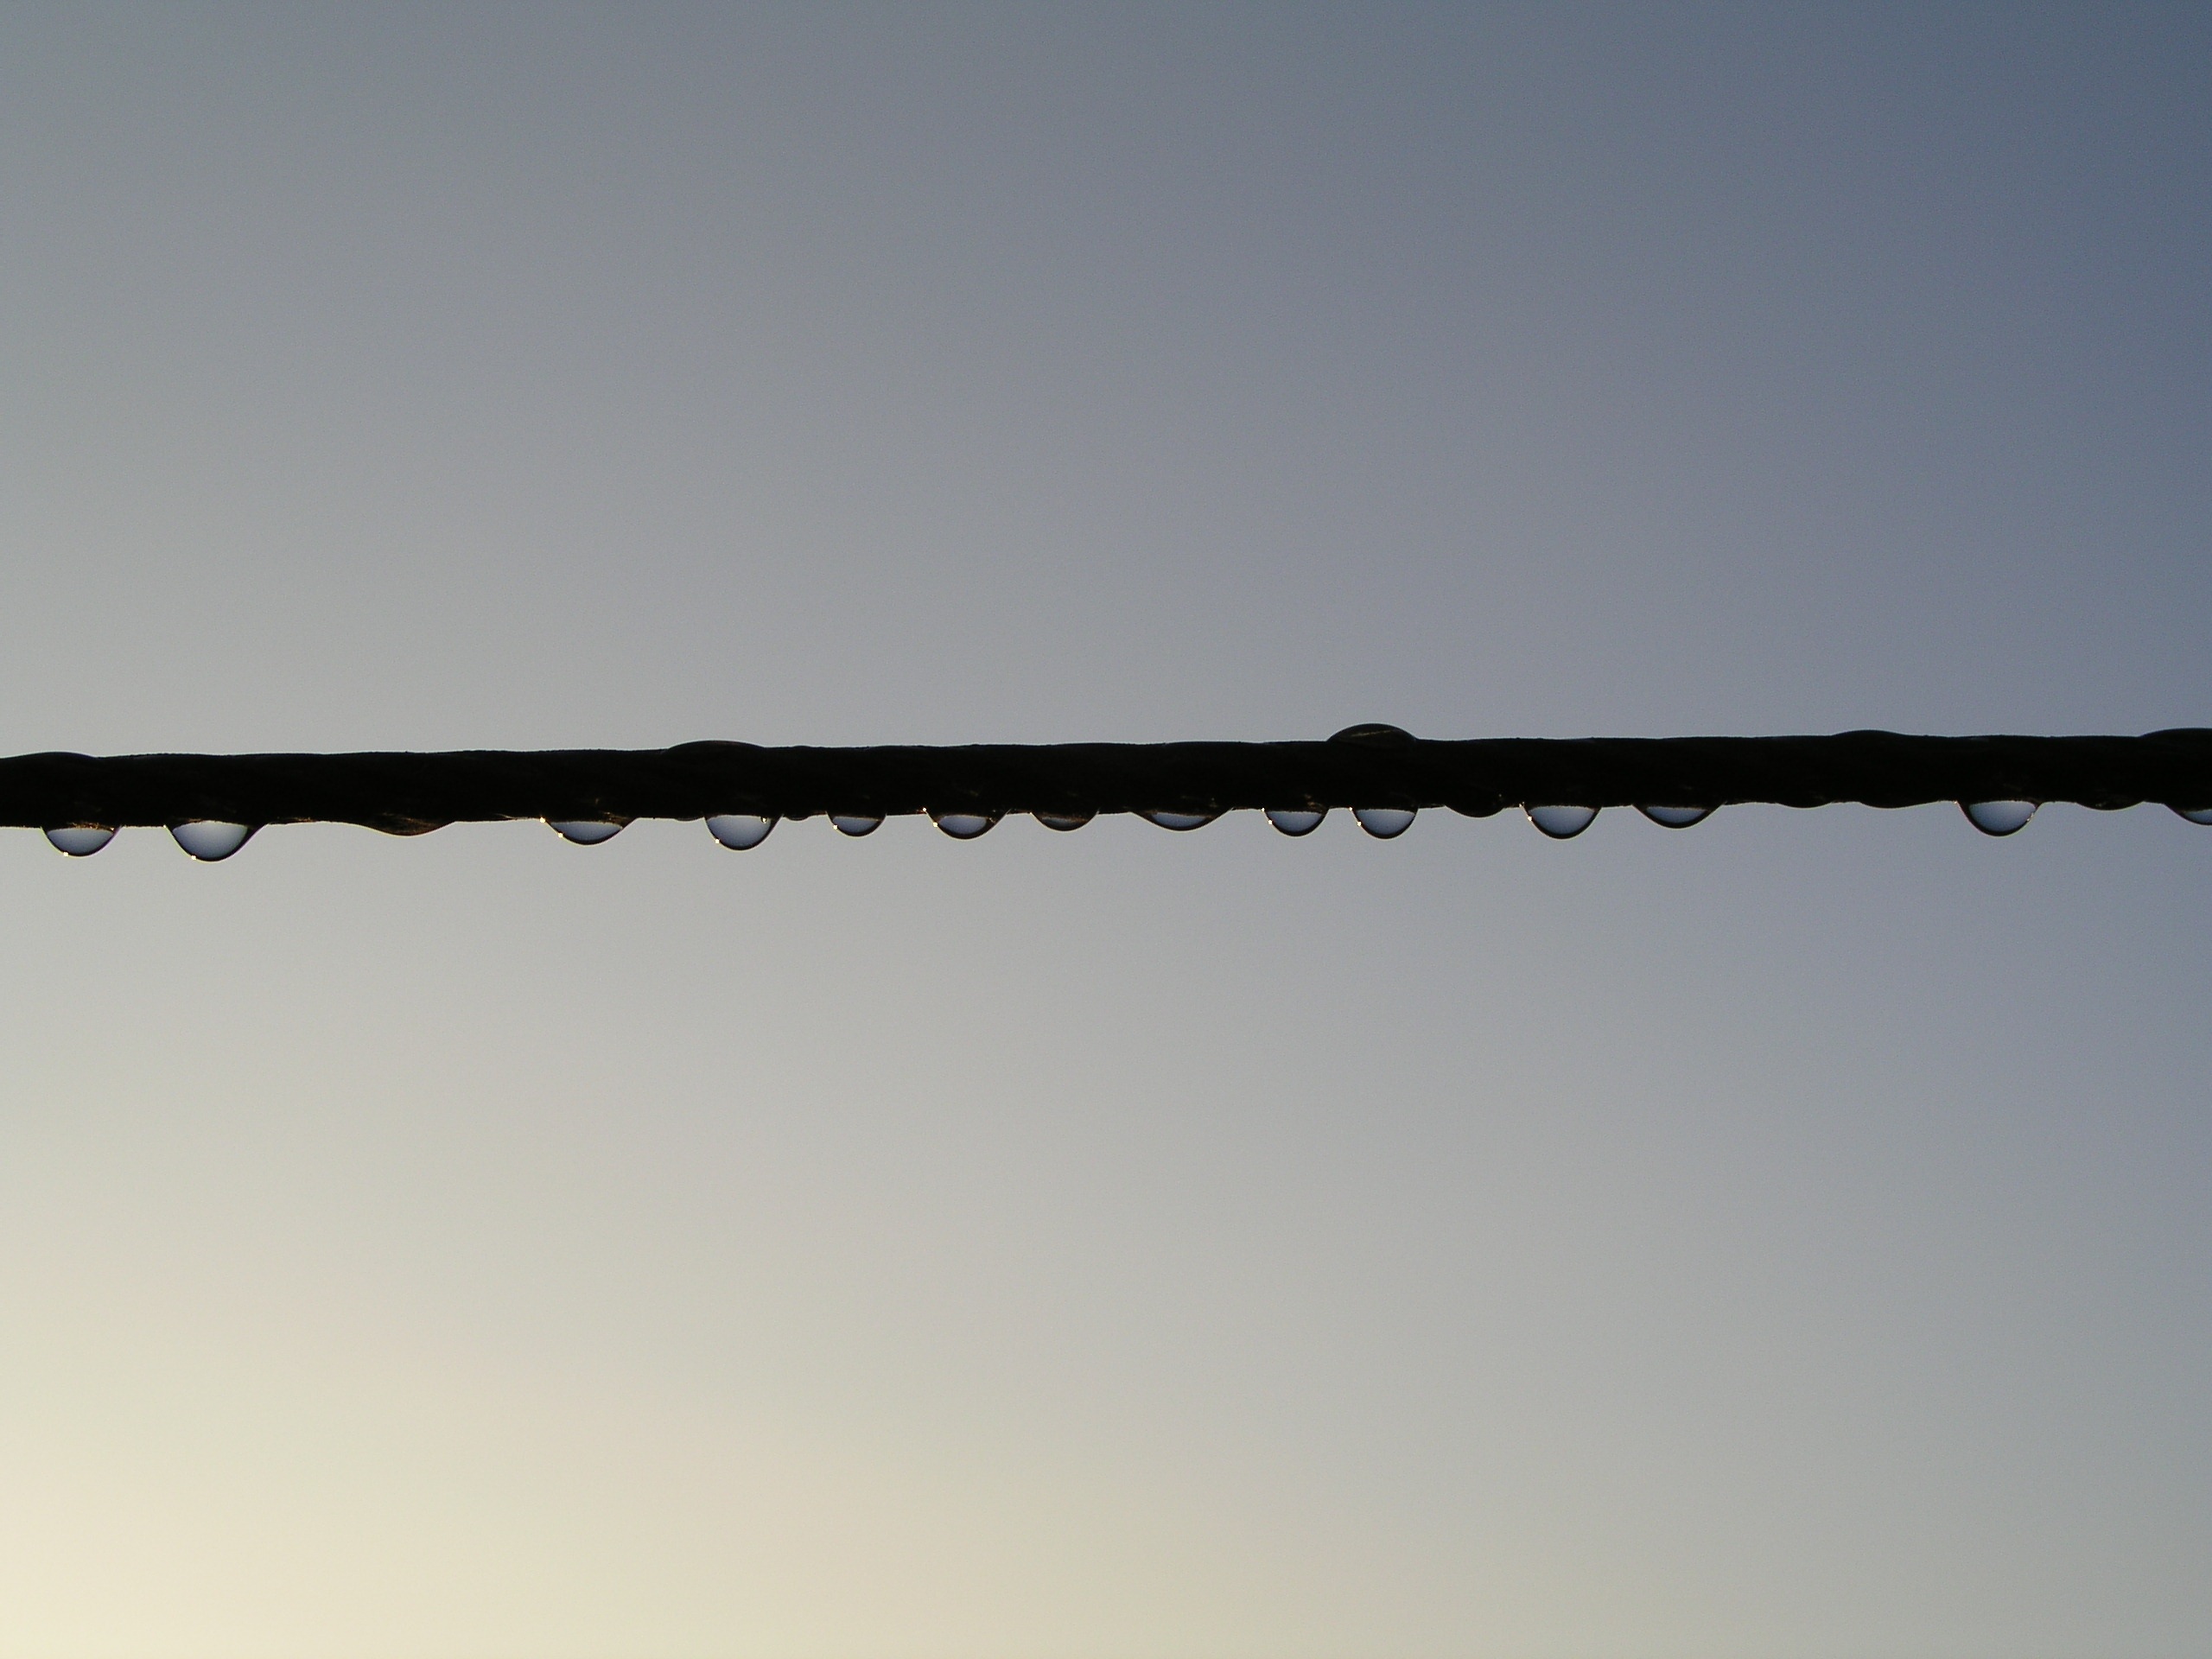
dew, wing, fence, sky, dawn, line, spring, drops, shape, outdoor structure, wire fencing, home fencing